Tournament (medieval)

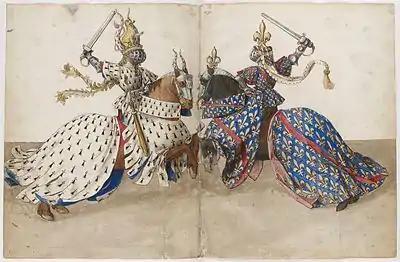
Watercolor, probably by Barthélemy d'Eyck, from King René's Tournament Book

The tournament had a resurgence of popularity in England in the reign of the martial and crusading king, Edward I, and under his grandson, Edward III, yet nonetheless the tournament died out in the latter's reign. Edward III encouraged the move towards pageantry and a predominance of jousting in his sponsored events. In one of the last true tournaments held in England (in 1342 at Dunstable), the mêlée was postponed so long by jousting that the sun was sinking by the time the lines charged.